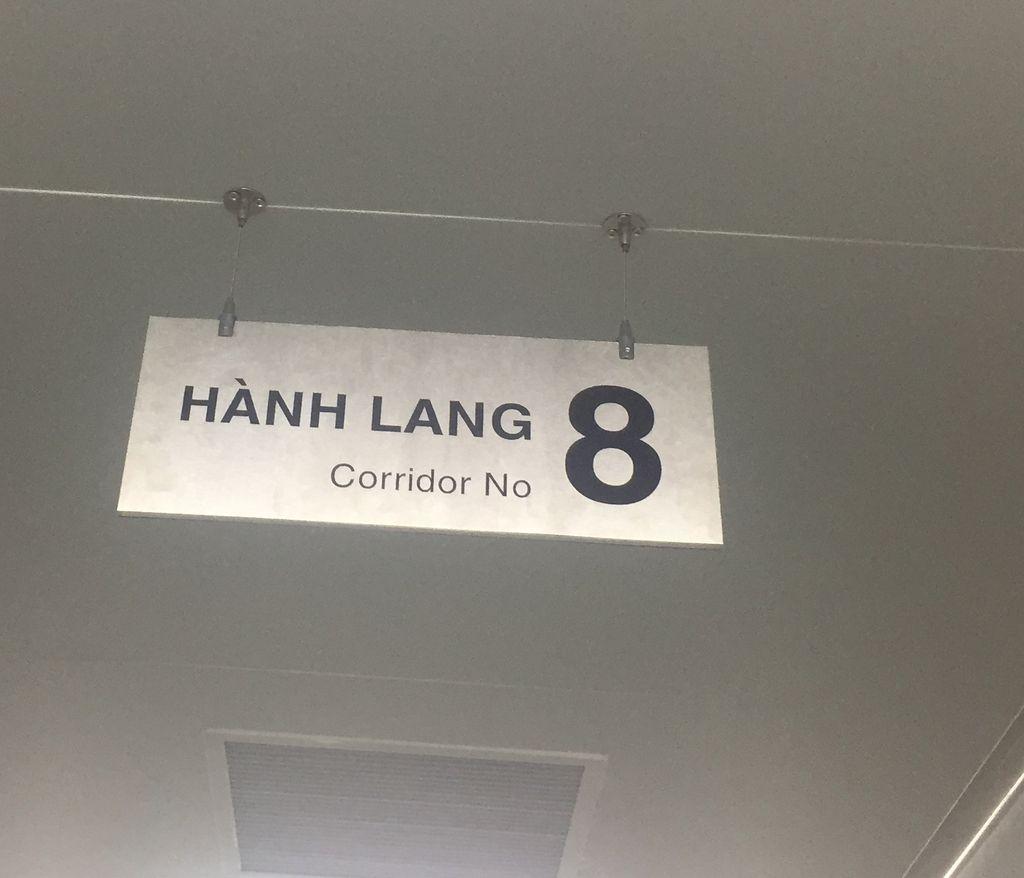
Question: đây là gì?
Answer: đây là hành lang